Dharanikota

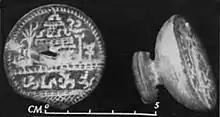
Dharanikota ivory seal

Archaeological excavations at Dharanikota revealed viharas in Dharanikota and nearby areas. It is the site of ancient Dhanyakataka, which was the capital of the Satavahana dynasty that ruled in the Deccan around the 1st to 3rd centuries CE. It was also the capital of the Kota Vamsa, which ruled during the medieval period until the mid-12th century. The Krishna River Valley is an important rice-producing area. It was also an important centre of trade with other parts of India and foreign countries. The place is also famous for the great Amaravati stupa; a very large Kalachakra ceremony was conducted there by the Dalai Lama in January, 2006. Xuanzang reportedly visited Dharanikota and the Amaravati stupa and wrote an enthusiastic account of the place and the viharas that existed then. Jainism flourished in Dharanikota during the reign of Sada kings.